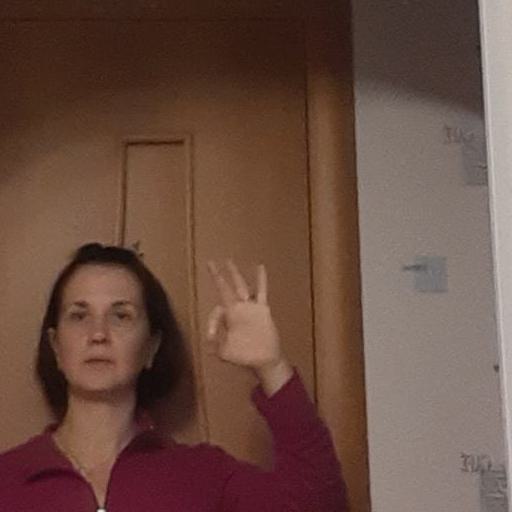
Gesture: ok